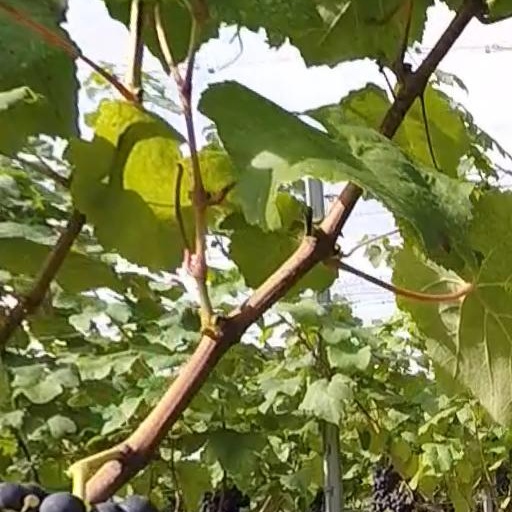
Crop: grape